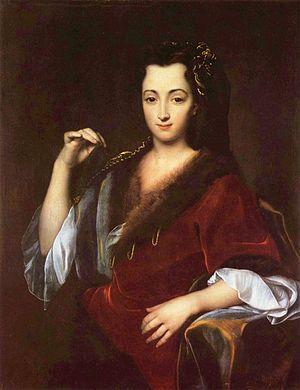
Le musée Herzog Anton-Ulrich est un musée d'art situé à Brunswick dans le land allemand de Basse-Saxe. C'est l'un des plus anciens musées d'art en Allemagne et le plus important musée d'art dans le Land de Basse-Saxe.
Jan Kupecký ou Kupetzki est un peintre slovaque.